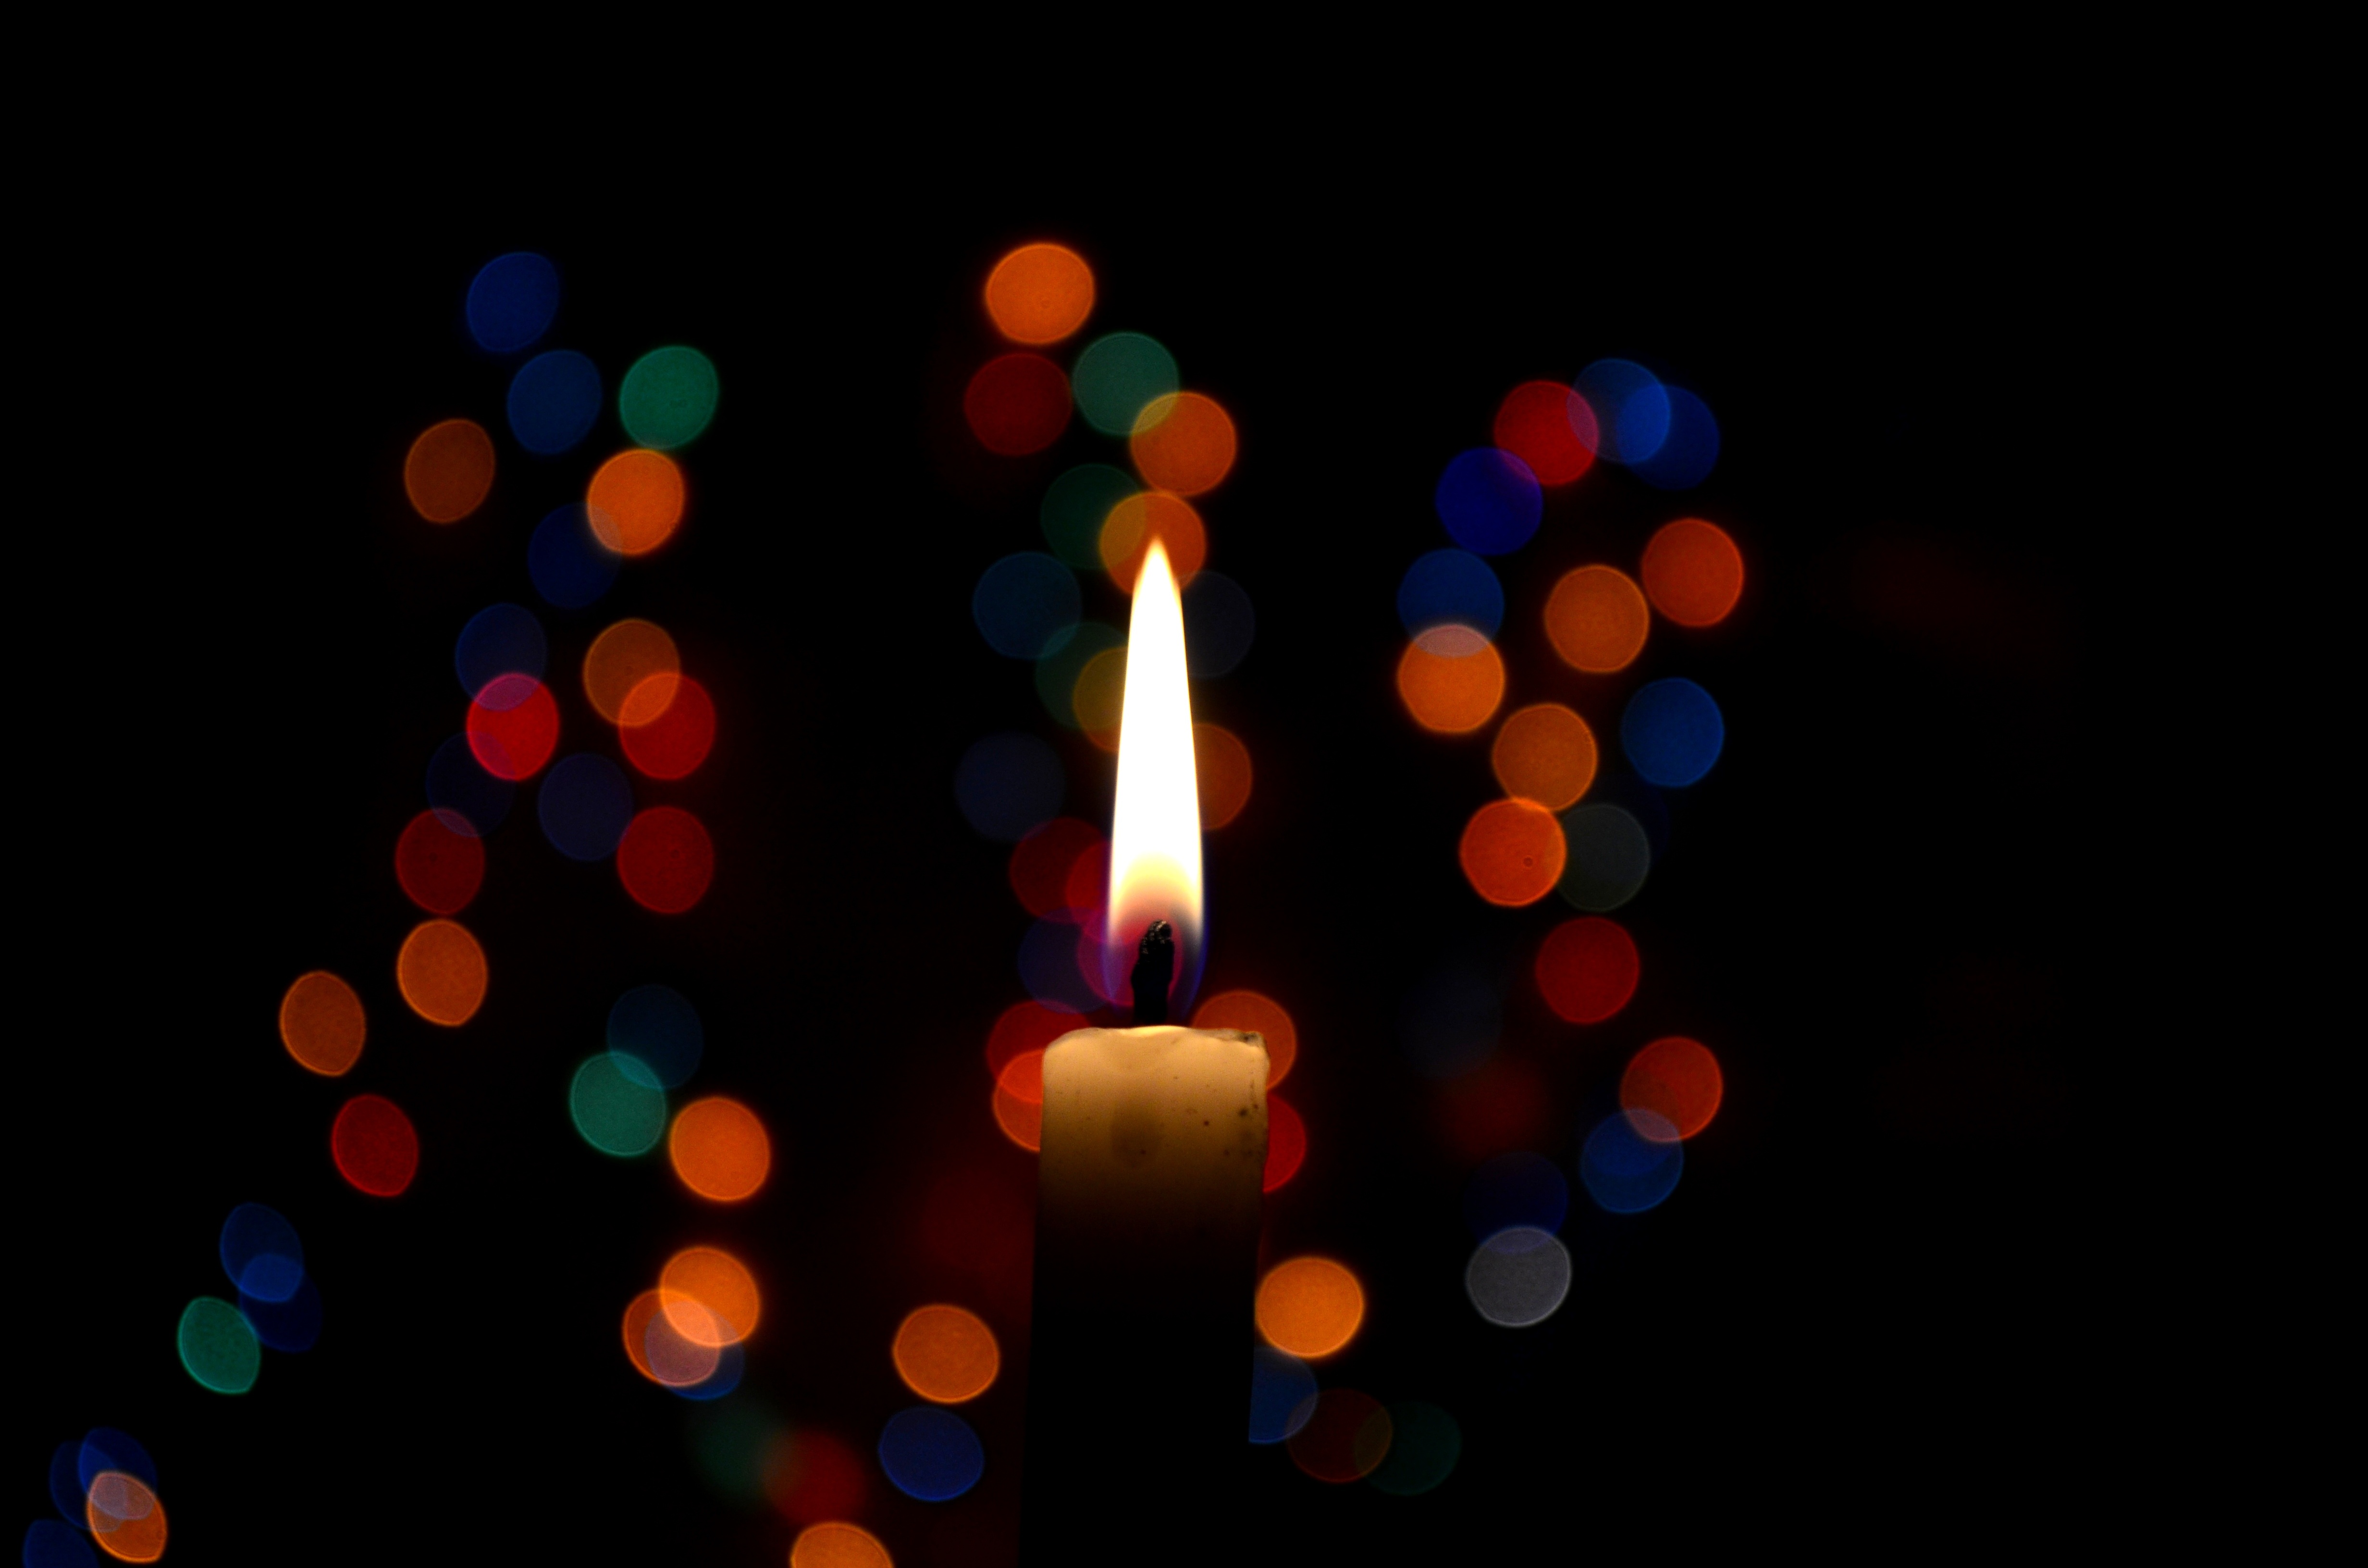
light, bokeh, sky, night, number, color, darkness, blue, candle, christmas, lighting, circle, christmas decoration, lights, shape, candlelight, wax candle